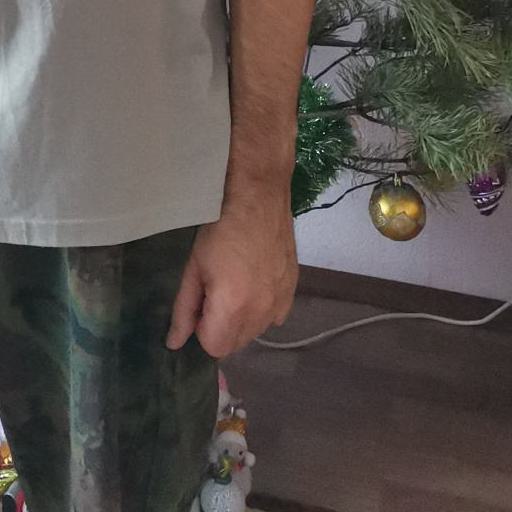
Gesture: no_gesture